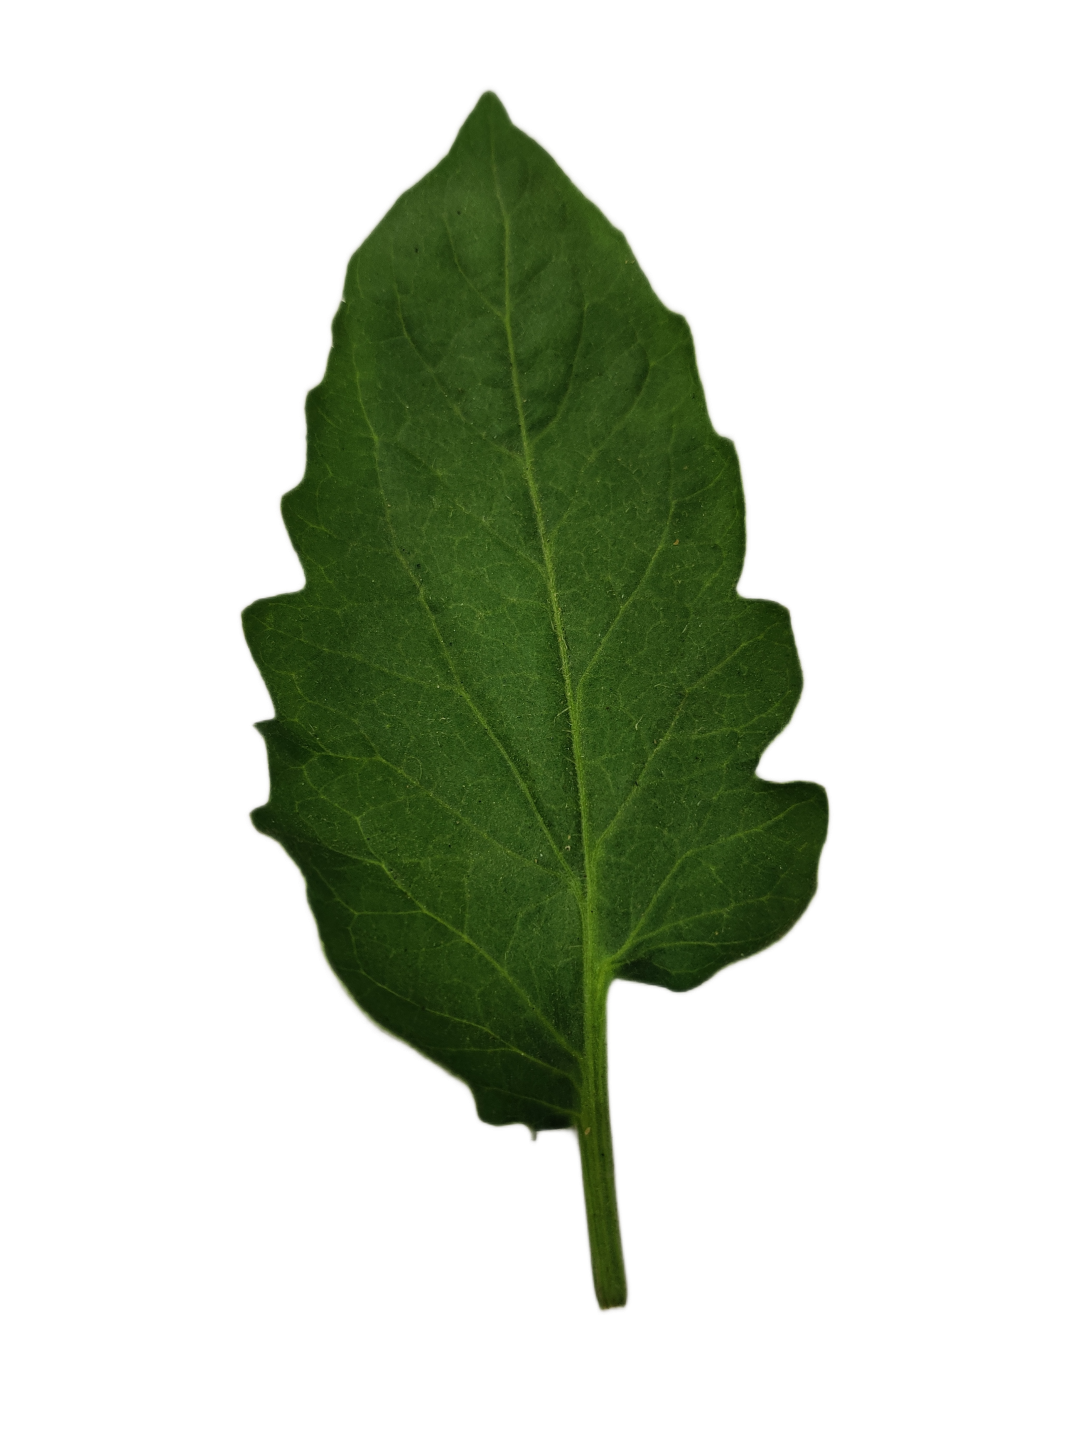
Crop: Tomato
Label: Healthy